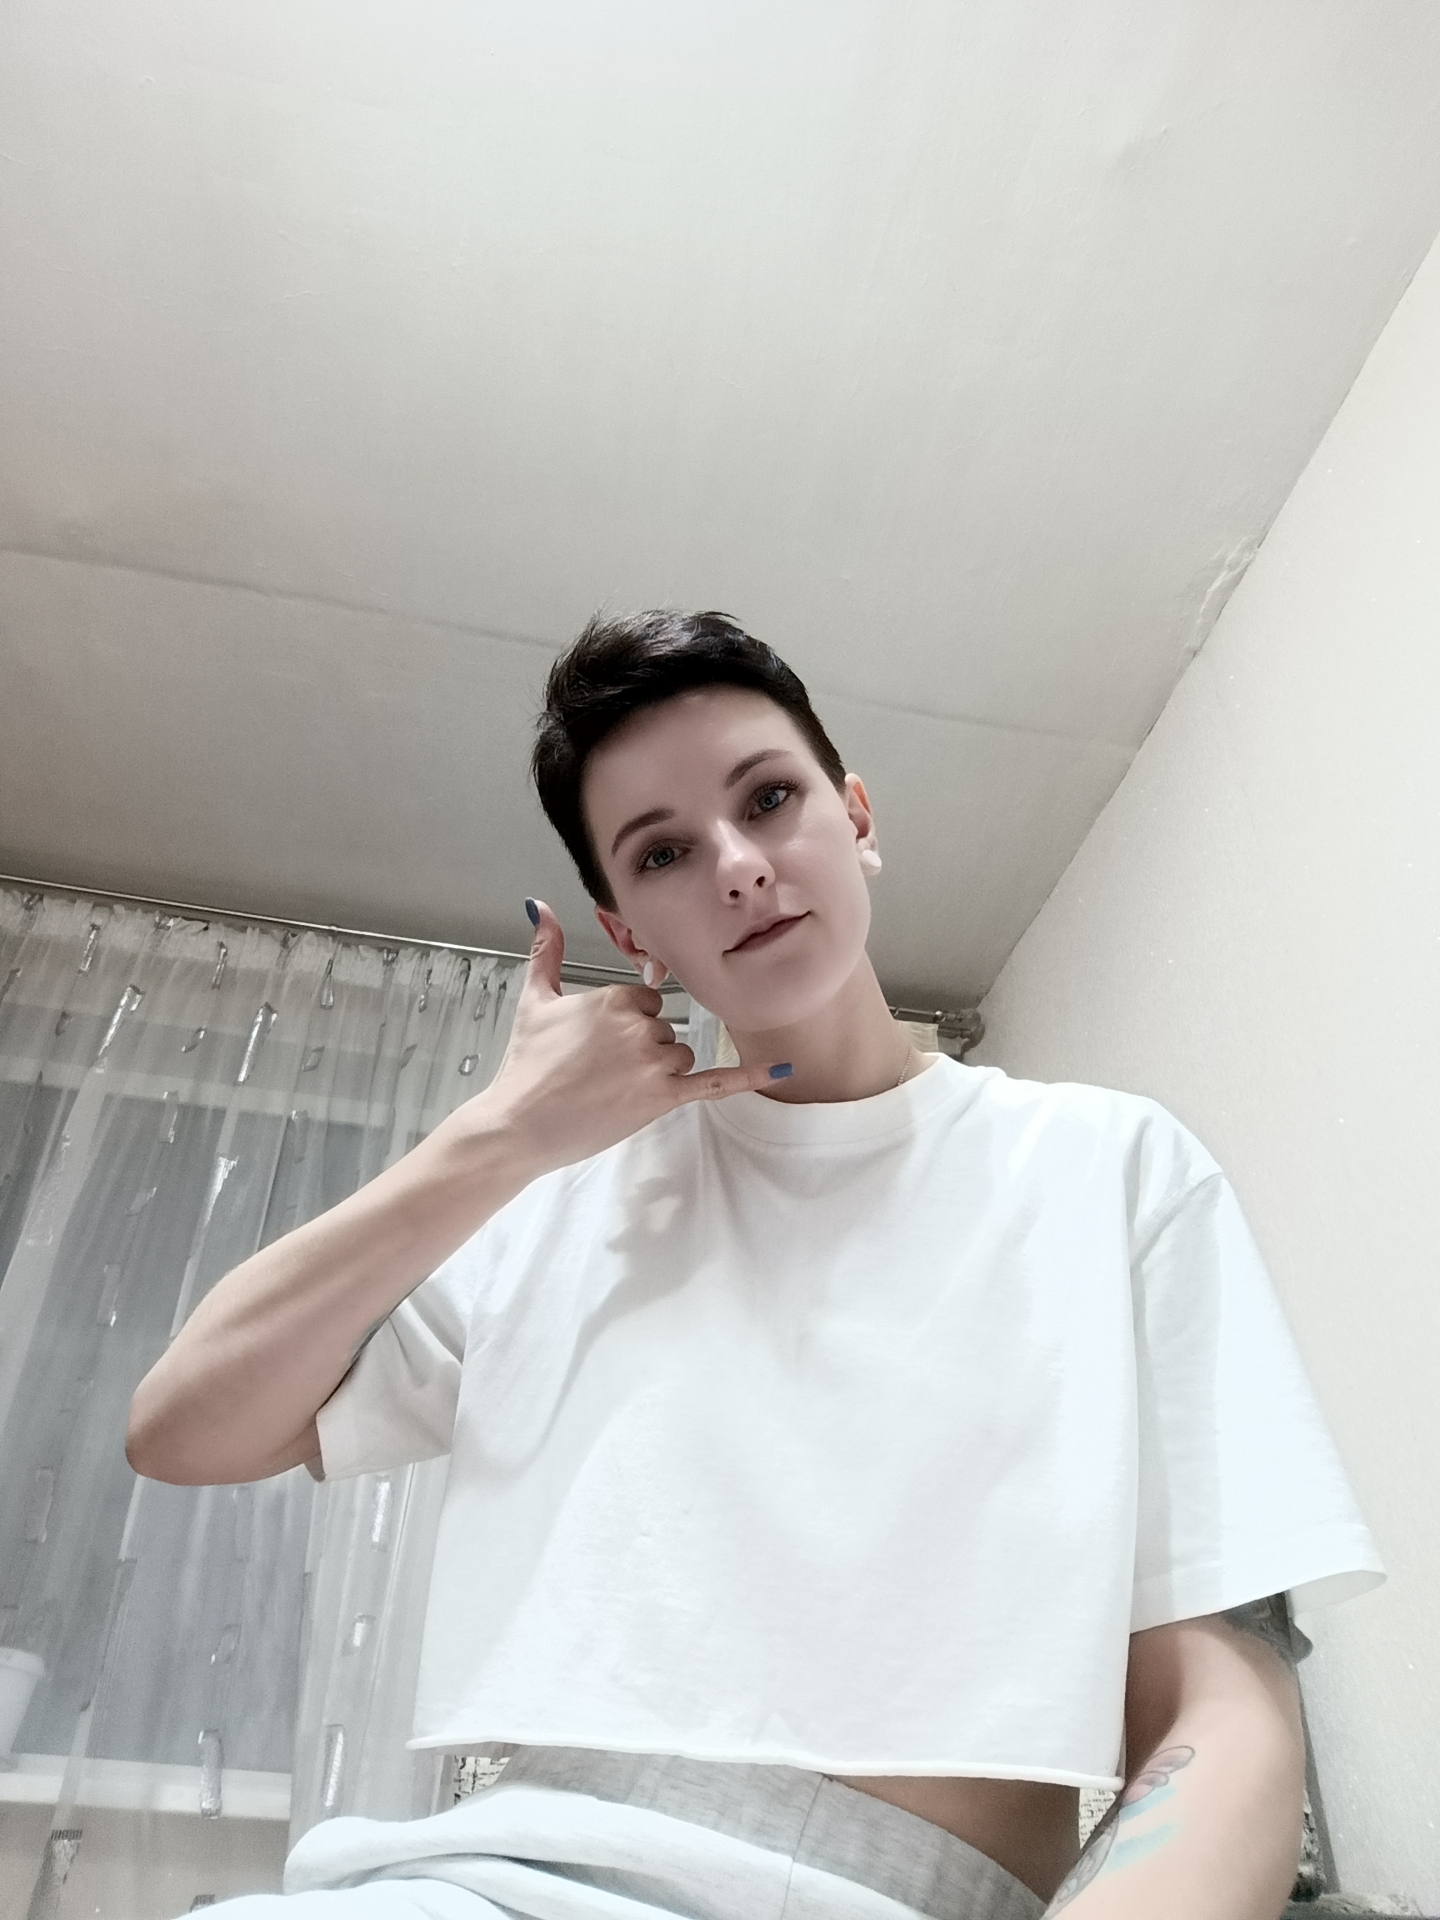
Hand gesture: call